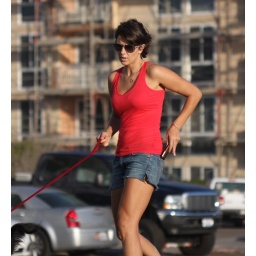
Gal in red walking her dog